Sejm of the Kingdom of Poland

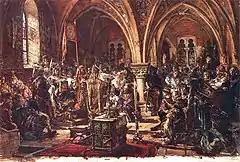
"The First Sejm" (held at Łęczyca). Painting by Jan Matejko.

The General Sejm (also translated as the General Parliament) was the parliament of the Kingdom of Poland. It had evolved from the earlier institution of "Curia Regis" (King's Council) and was one of the primary elements of democratic governance in the Polish dominion.